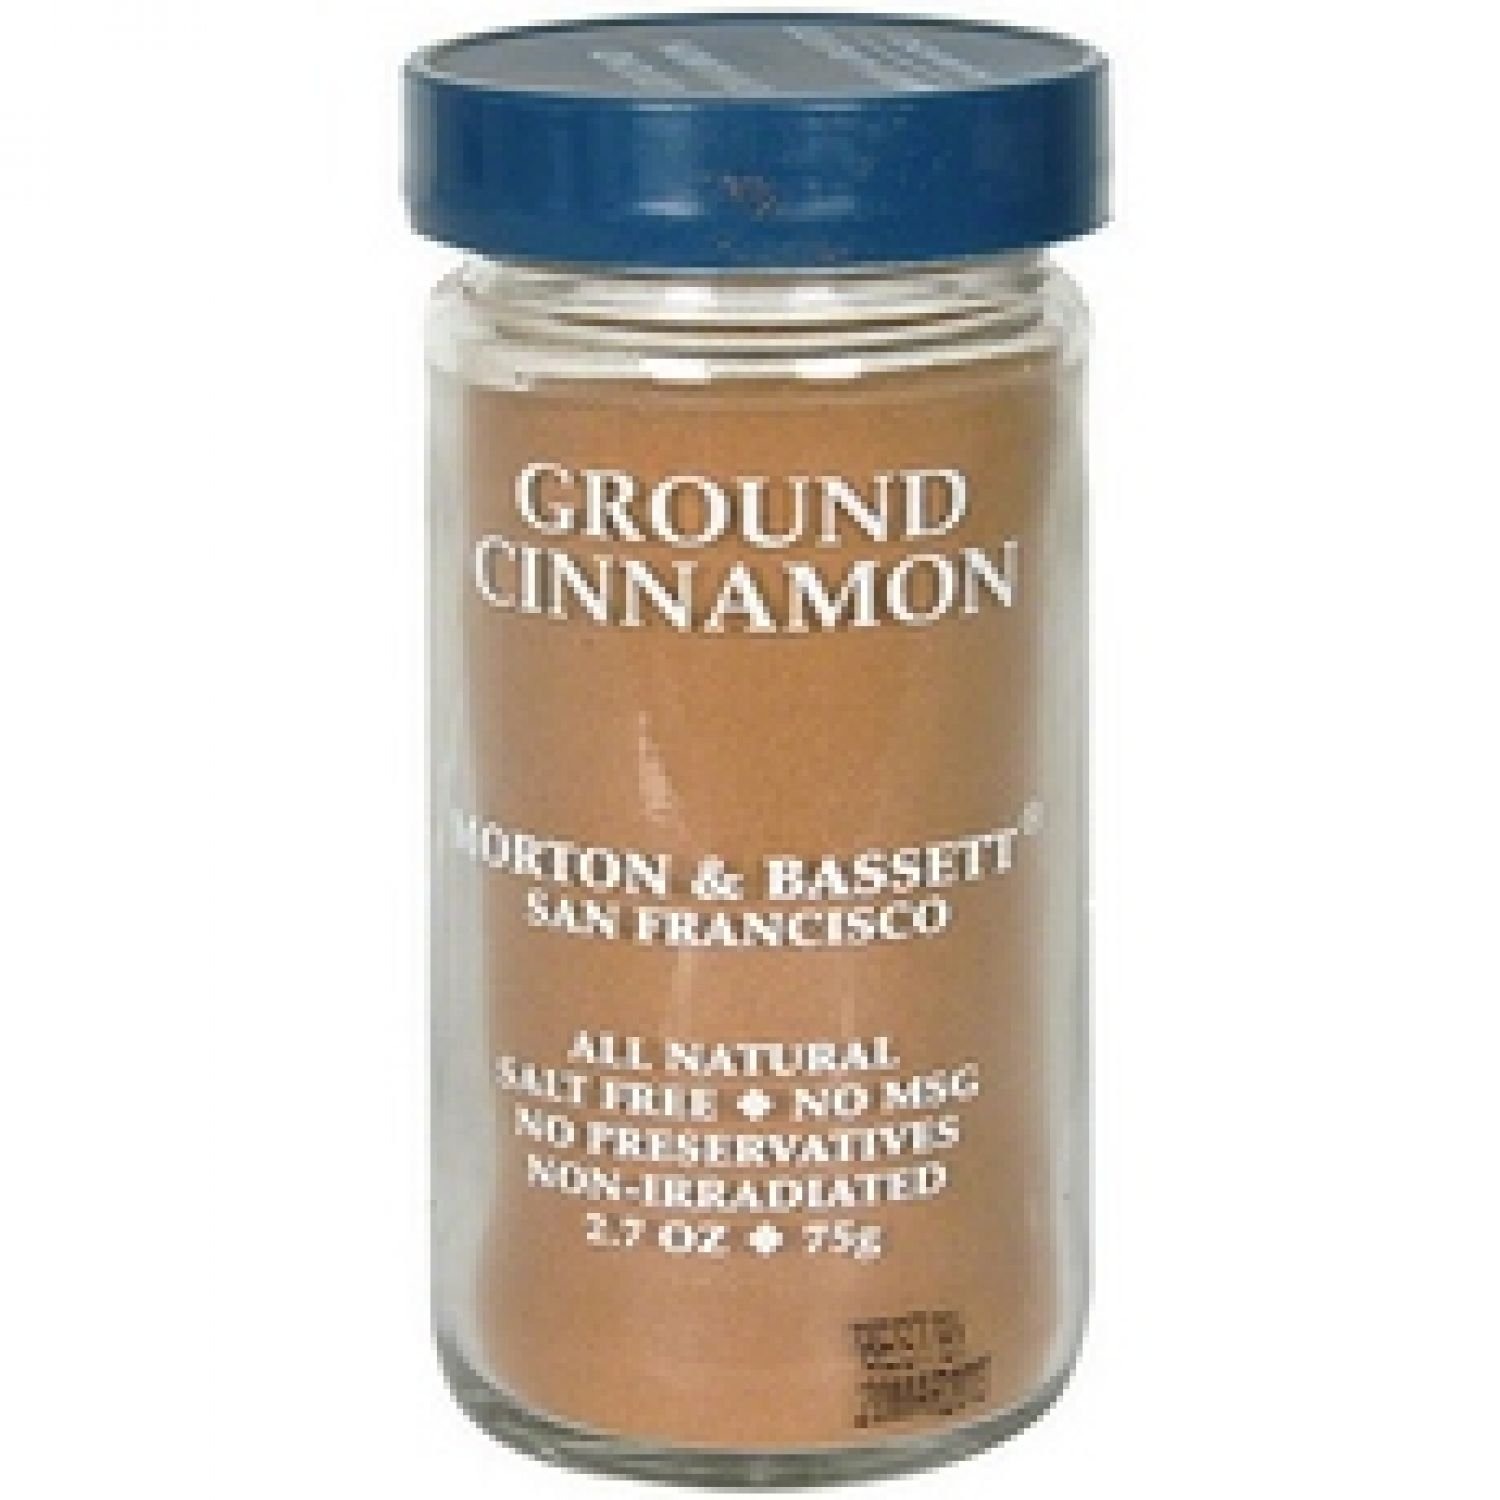
Item Name: Morton & Bassett Ground Cinnamon, 2.2-Ounce jar
Bullet Point 1: Perfect for sweet comfort foods and baked goods.
Bullet Point 2: Kosher Certified
Bullet Point 3: Single Jar
Value: 2.2
Unit: Ounce

Price: 10.99